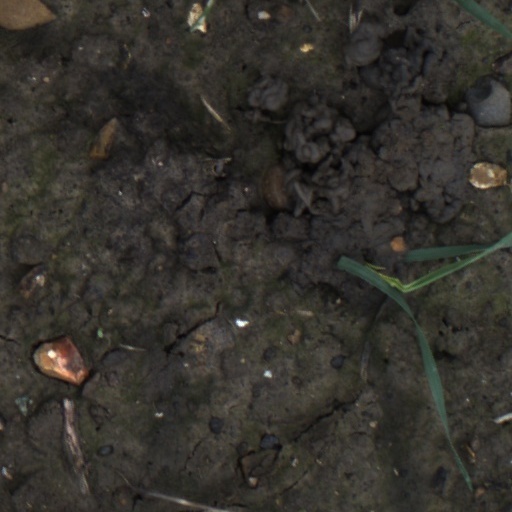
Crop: wheat